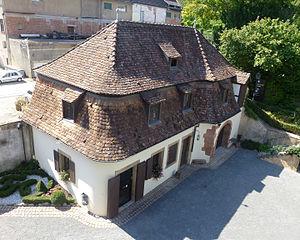
Folie Marco à Barr (Bas-Rhin)
Le musée de la Folie Marco est un musée municipal d'arts décoratifs situé à Barr dans le département français du Bas-Rhin. Installé dans une demeure patricienne du XVIIIᵉ siècle, il abrite des collections de mobilier bourgeois alsacien du XVIIᵉ au XIXᵉ siècle. Achevé en 1763, l'édifice fait, partiellement, l'objet d'une inscription au titre des monuments historiques depuis 1935 et le musée, fondé en juin 1964, possède le label « musée de France ».
Un comble est l'ensemble constitué par la charpente et la couverture. Il désigne par extension l'espace situé sous la toiture, volume intérieur délimité par les versants de toiture et le dernier plancher. On utilise couramment le terme au pluriel, les combles, pour désigner un tel espace, qu'il soit aménagé ou non.